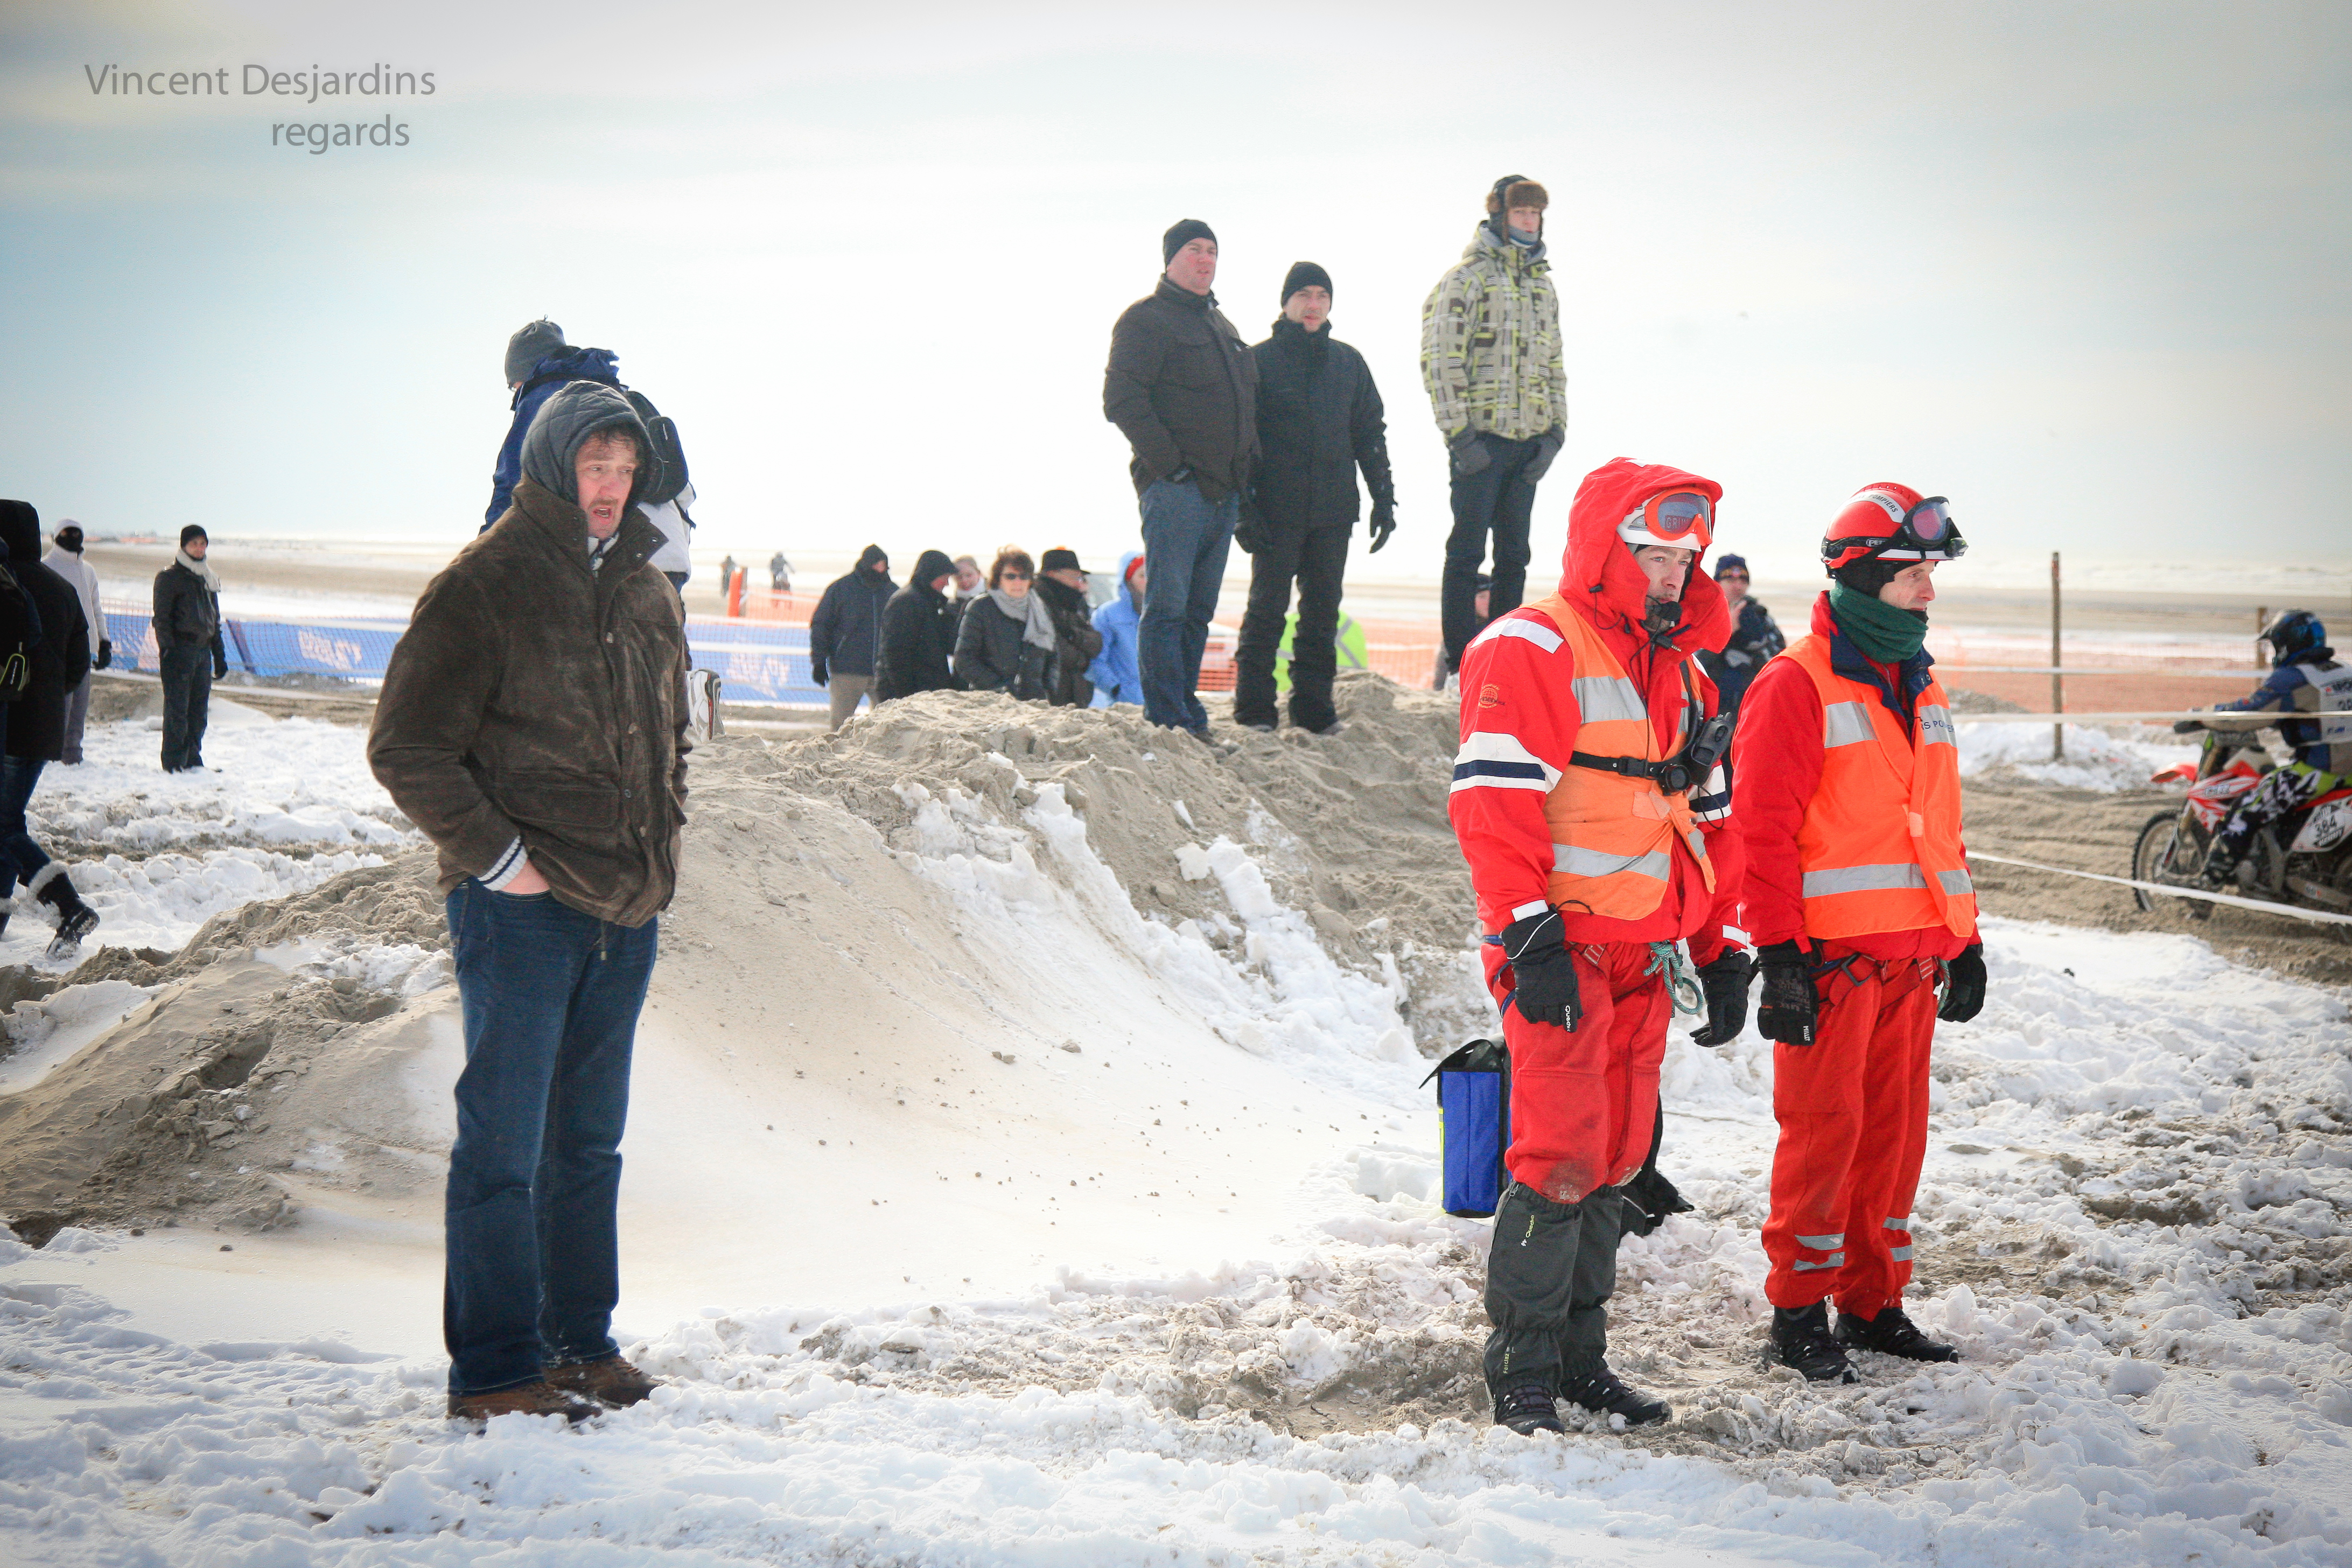
beach, mountain, snow, winter, adventure, france, ice, weather, season, summit, mountaineering, strand, plage, neige, footwear, playa, 62, sapeurspompiers, canon5d, fireman, enduro, ef24105mmf4lisusm, pasdecalais, cotedopale, stellaplage, pompier, enduropale, geological phenomenon